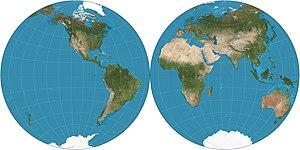
Cette liste recense différentes méthodes de projection cartographique.